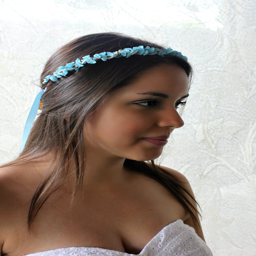
brides , this headpiece is your something blue .